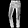
Label: Trouser